Jon Urbanchek

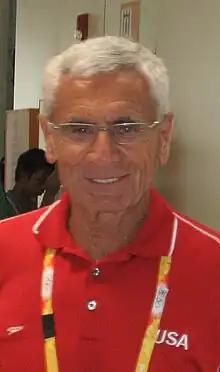
Urbanchek in 2008

Jon Urbanchek (born János Urbancsok; August 23, 1936 – May 9, 2024) was a Hungarian-born American swimming coach, best known for his 22-year tenure as the head coach of the Michigan Wolverines swimming and diving team of the University of Michigan from 1982 to 2004. He has served as a coach on multiple United States national swim teams, including the U.S. Olympic swim teams in 1988, 1992, 1996, 2000, and 2004, and as a special assistant in 2008 and 2012.